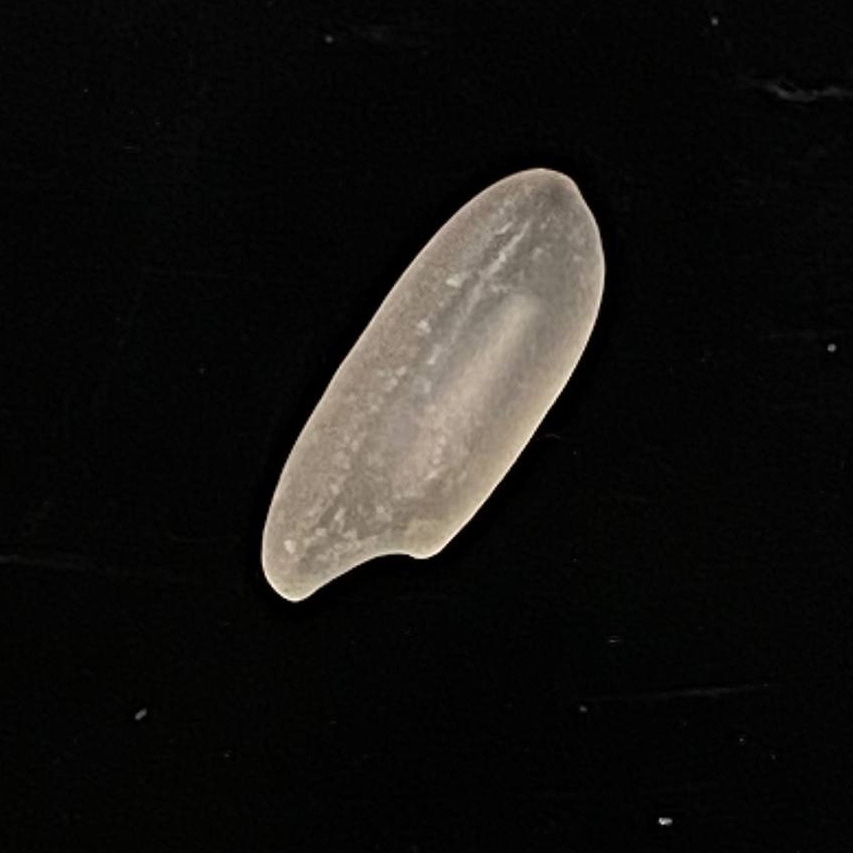
Rice variety: Subol_Lota